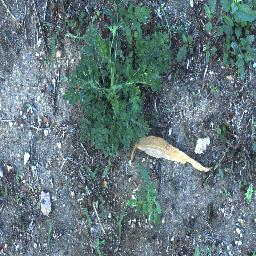
Label: parthenium